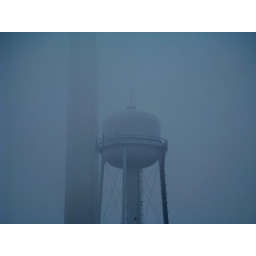
The water tower and smokestack atop the Edgewater Power Plant in Lorain, succumbing to the fog of the day.